Yadav

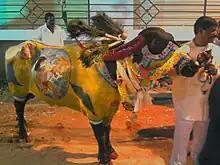
Sadar festival of Yadavs in Hyderabad celebrated during Diwali

Mandelbaum has commented on how the community basks in the reflected glory of those members who achieve success, that "Yadav publications proudly cite not only their mythical progenitors and their historical Rajas, but also contemporaries who have become learned scholars, rich industrialists, and high civil servants." He notes that this trait can also be seen among other caste groups.